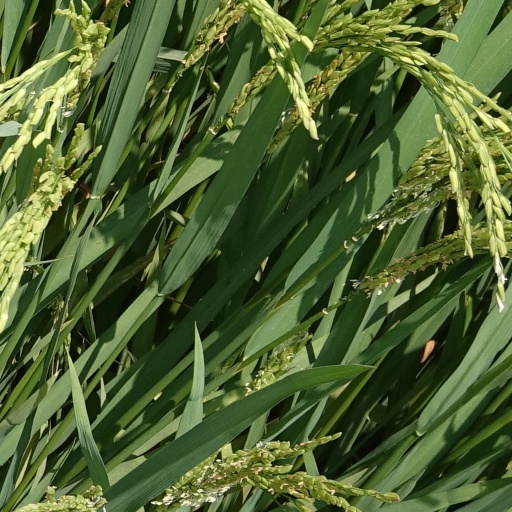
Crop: rice